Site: brandenburg
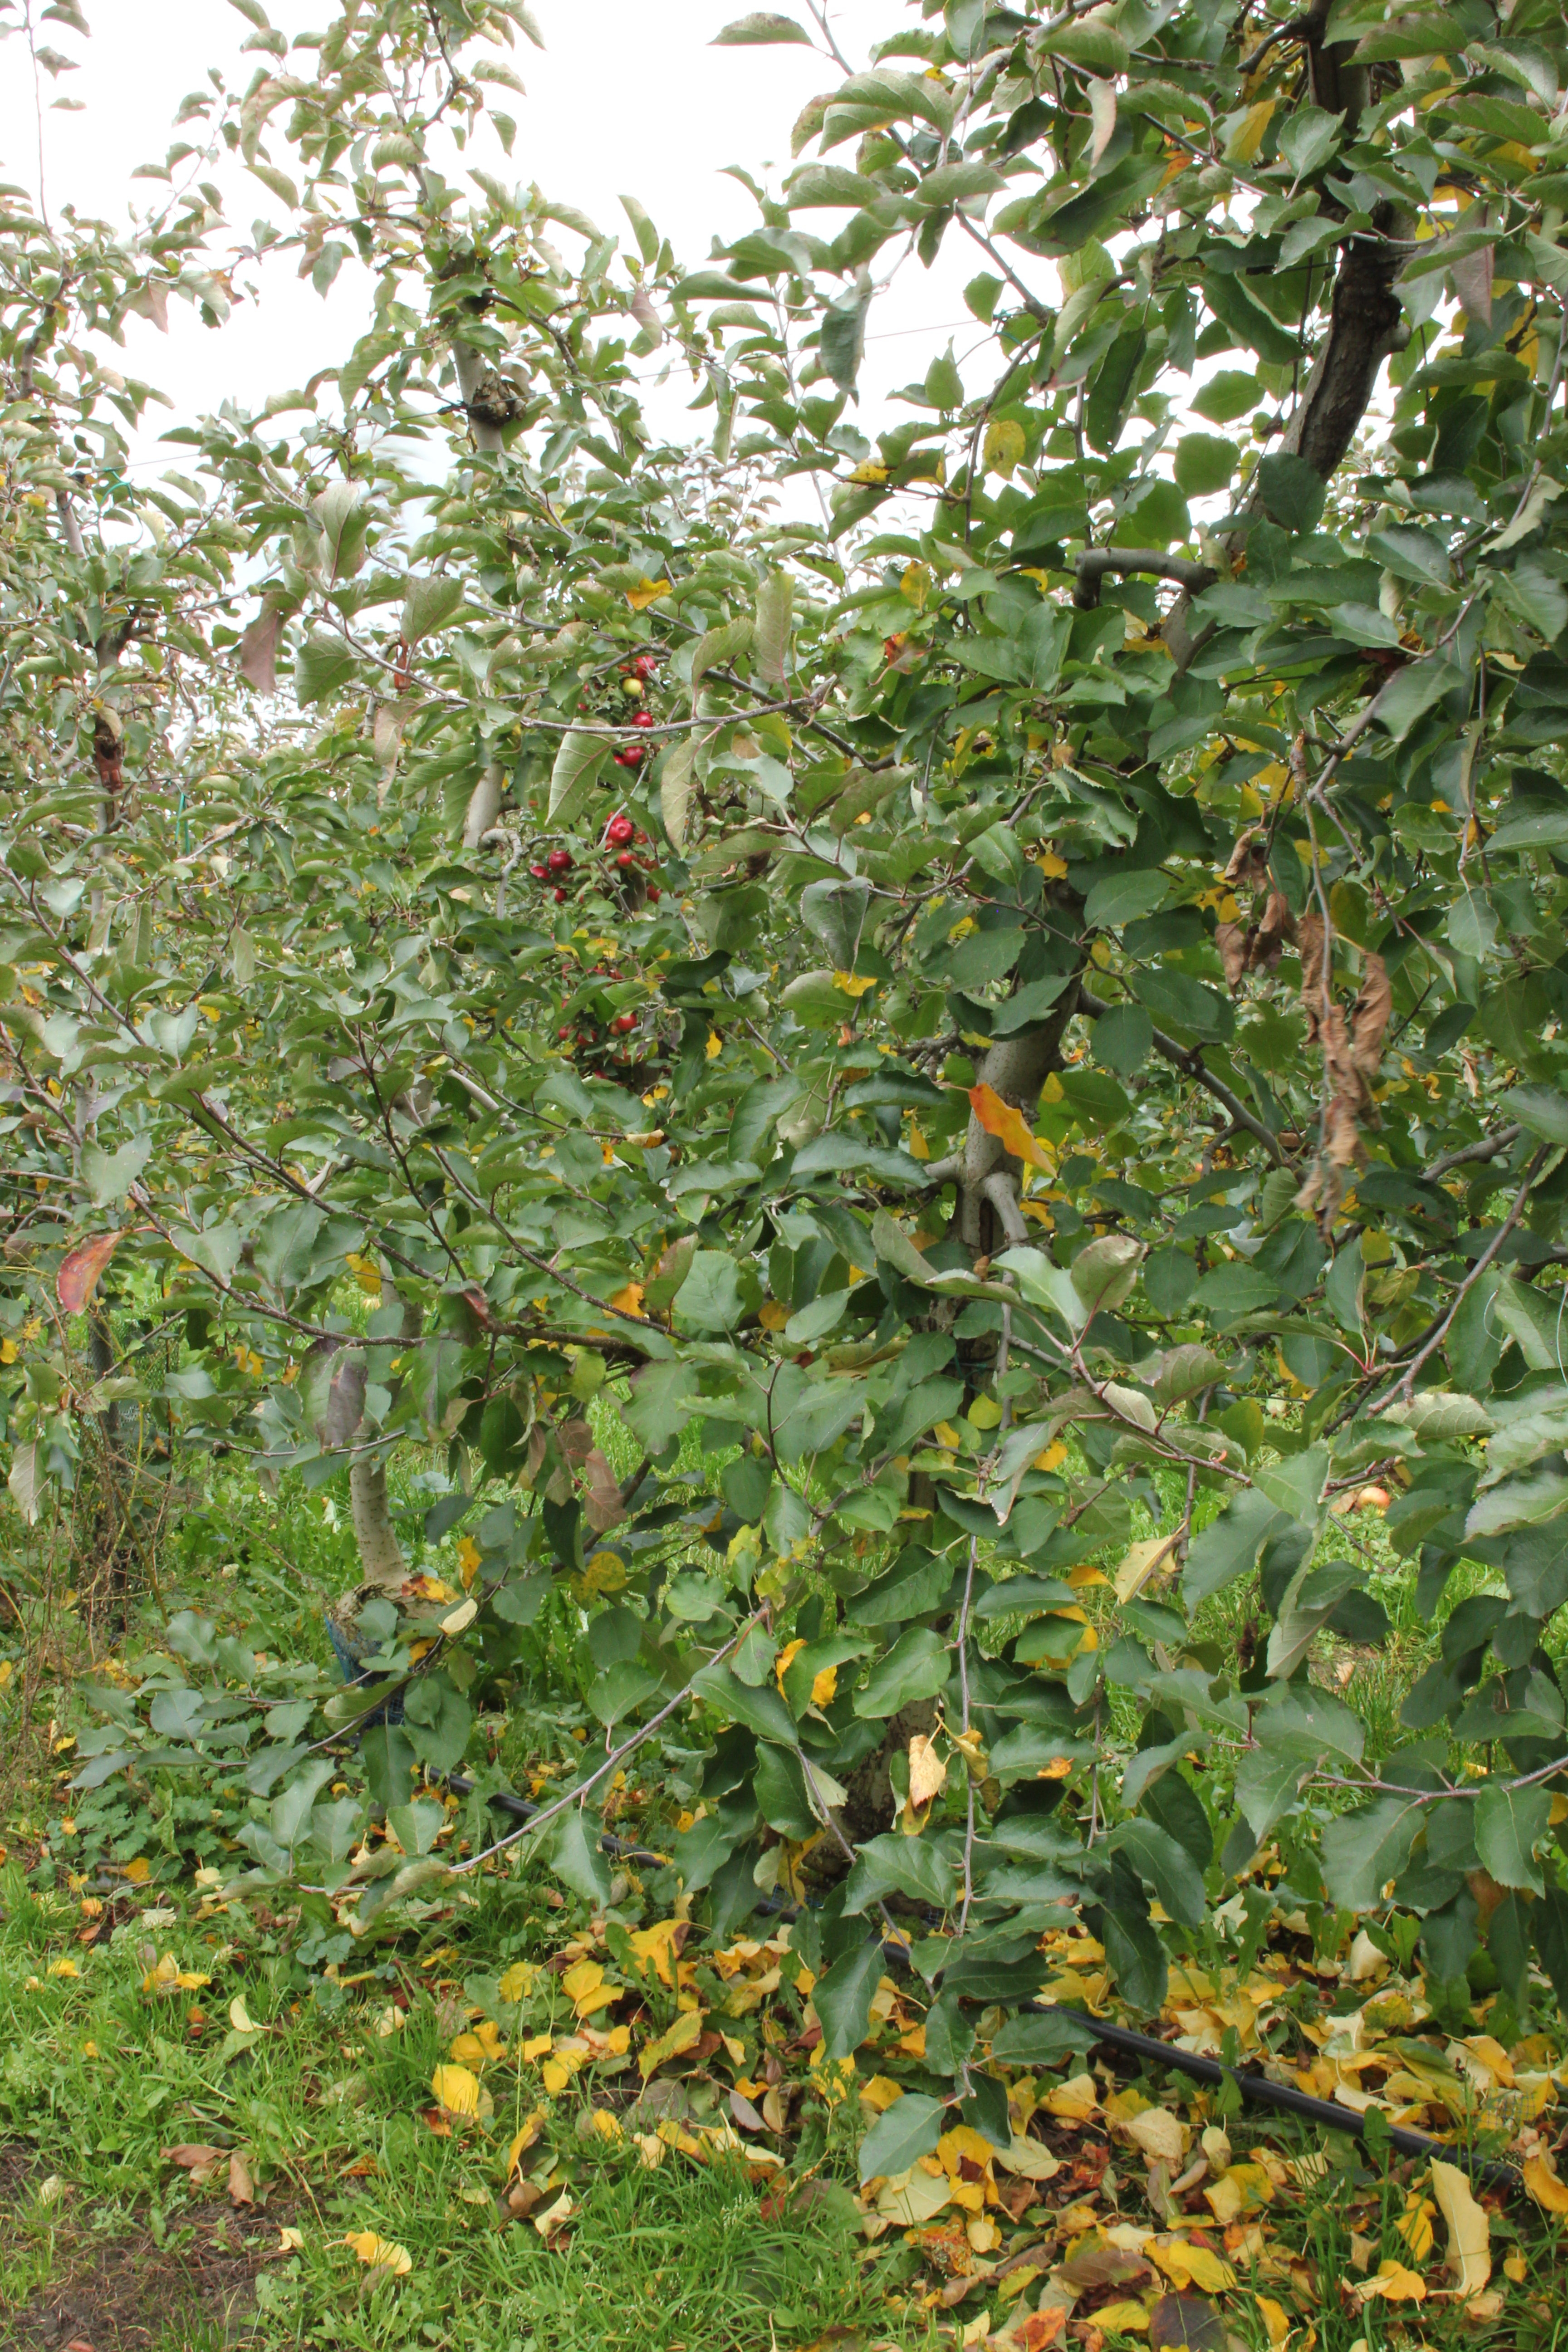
Growth stage (BBCH 91): Senescence, beginning of dormancy